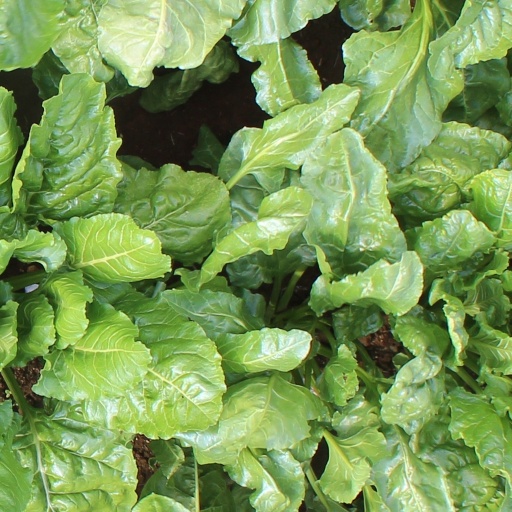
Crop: sugar beet